Monte Ne

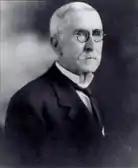
William Harvey in 1936

As Harvey's interests shifted to the Pyramid, Monte Ne's resort days effectively ended and the number of visitors slowly dwindled. Harvey sold the Hotel Monte Ne around 1912, and in 1927 both the Missouri and Oklahoma Rows were foreclosed and sold.